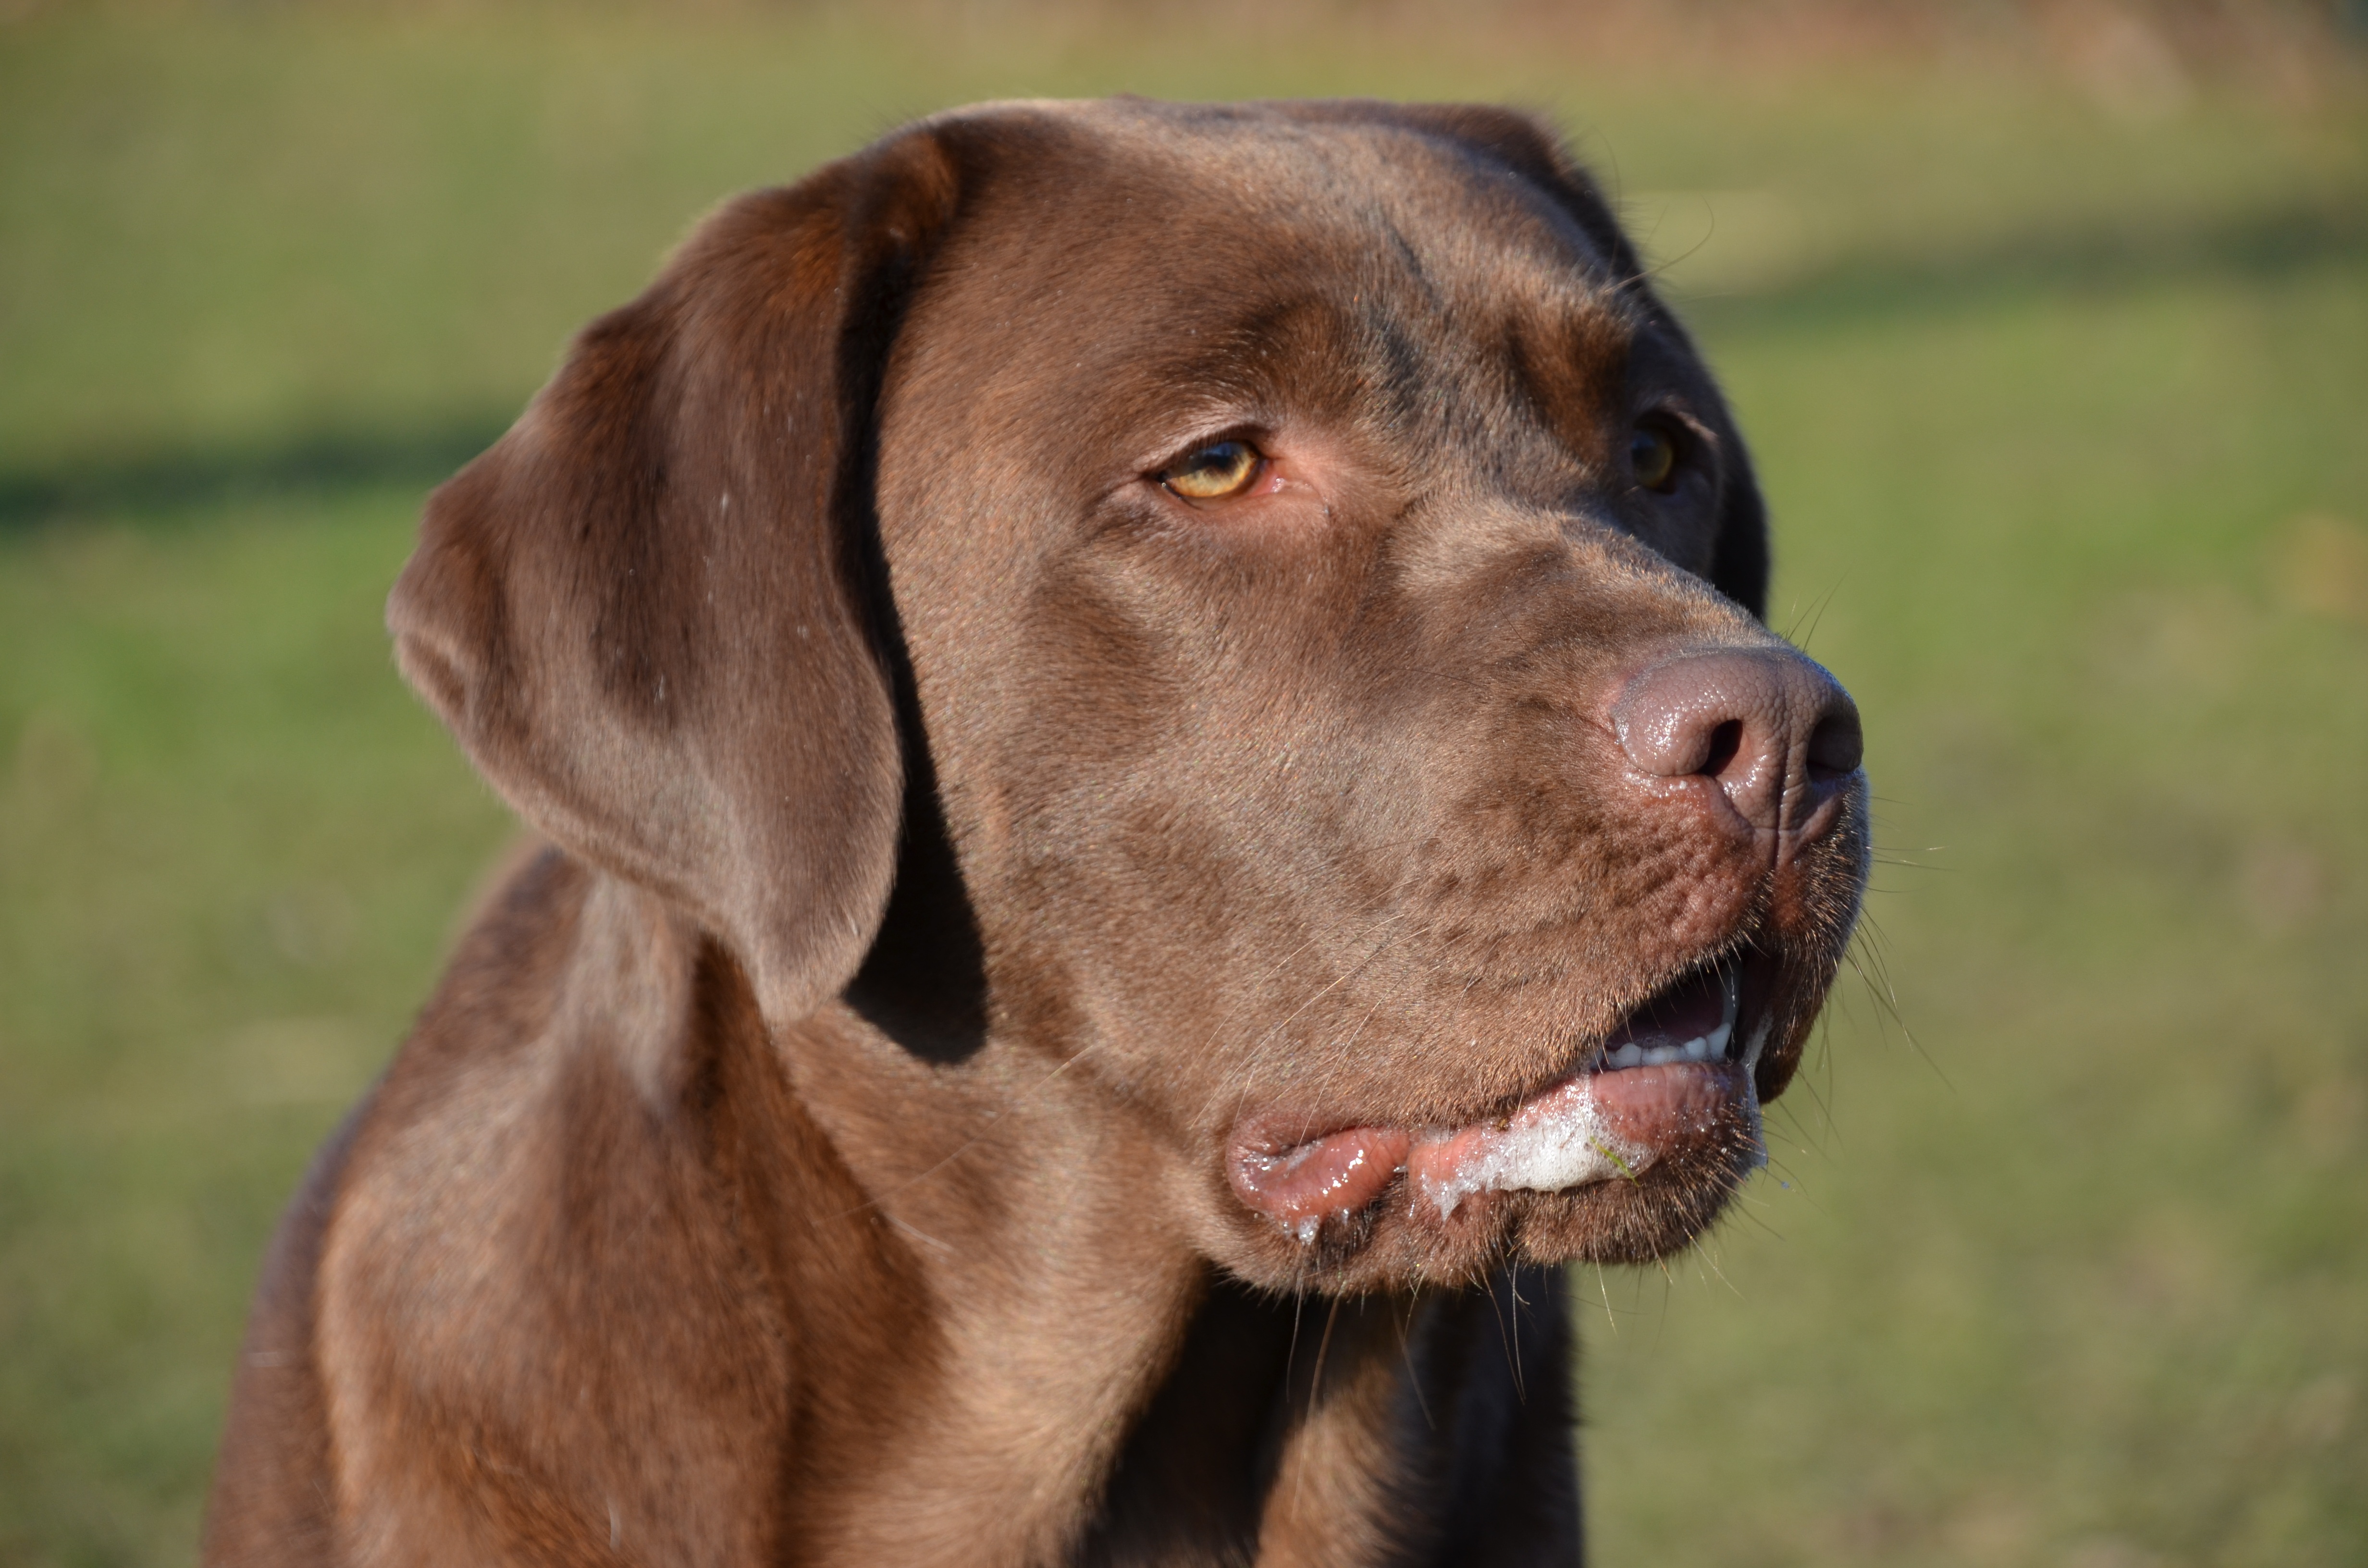
sweet, dog, pet, portrait, brown, mammal, chocolate, head, vertebrate, labrador retriever, big, special, handsome, labrador, dog breed, purebred, chesapeake bay retriever, dog like mammal, carnivoran, lovely lab head